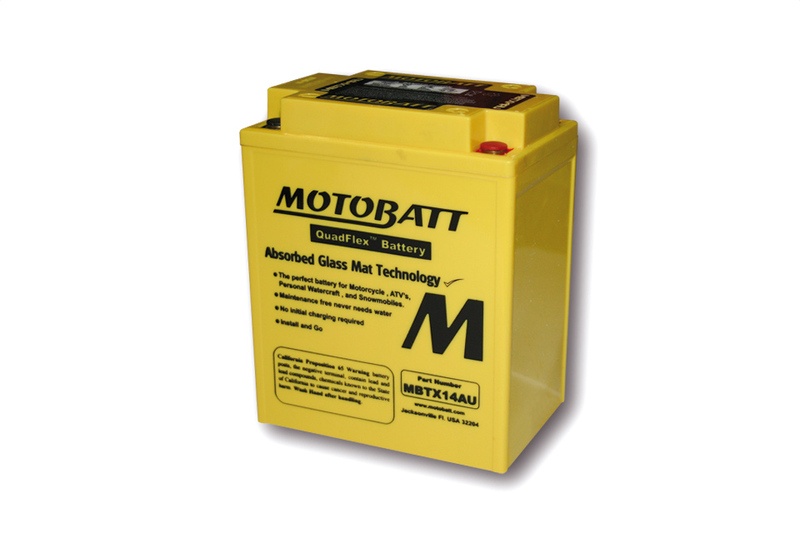
Triumph Thunderbird Classic 900 [MOTOBATT] - Motorradbatterie
Überblick Die MOTOBATT-Batterie MBTX14AU repräsentiert einen bedeutenden Fortschritt in der Technologie von Motorradbatterien. Diese Batterie wurde speziell entwickelt, um den anspruchsvollen Anforderungen moderner Powersports-Fahrzeuge gerecht zu werden und bietet eine optimale Balance zwischen hoher Kapazität und leistungsfähigem Kaltstartstrom. Leistungsmerkmale Dank der innovativen 'Power Balanced'-Technologie bietet die MOTOBATT-Batterie eine herausragende Leistung, die sowohl für Originalzubehör als auch für hochwertiges Nachrüstzubehör geeignet ist. Die Batterie ist wartungsfrei und durch die AGM-Technologie (Absorbent Glass Mat) bereits werksseitig aktiviert, was eine sofortige Nutzung und längere Haltbarkeit ermöglicht. Technische Daten: Spannung: 12V Kapazität: 16,5 Ah Kaltstartstrom (CCA): 190 A bei -18°C Abmessungen: 168 mm x 135 mm x 90 mm (H x B x T) Gewicht: 5000 g Batterietyp: Wartungsfrei, werksseitig aktiviert AGM Säurepack: Nein Kompatibilität Die MOTOBATT MBTX14AU ist als Ersatz für zahlreiche Batterietypen geeignet, darunter YTX14AH, YB14A2, YB14AA und viele weitere, was sie zu einer vielseitigen Wahl für verschiedene Fahrzeugmodelle macht. Verfügbarkeit und Nutzungshinweise Bitte beachten Sie, dass diese Batterie ein Saisonprodukt ist und ihre Verfügbarkeit gegen Ende der Saison eingeschränkt sein kann. Es wird empfohlen, rechtzeitig vor Saisonbeginn zu bestellen oder gegebenenfalls auf ein Alternativprodukt aus unserem Sortiment auszuweichen. Unser Verkaufsteam steht Ihnen bei Rückfragen gerne zur Verfügung. Die MOTOBATT MBTX14AU setzt neue Maßstäbe in der Welt der Motorradbatterien und ist die ideale Wahl für Fahrer, die höchste Leistung und Zuverlässigkeit von ihrer Batterie erwarten.
Brand: Motorize
Category: Vehicles & Parts > Vehicle Parts & Accessories > Motor Vehicle Parts > Motor Vehicle Power & Electrical Systems > Batteries